Bokaro Steel City

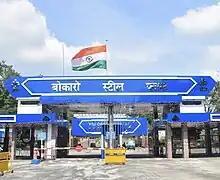
Bokaro Steel Plant main gate, commonly known as Steel Gate ay Bokaro Steel Plant - SAIL

According to the 2011 Census of India, Bokaro Steel City is the 86th largest urban agglomeration in India, and the 4th largest city in Jharkhand.